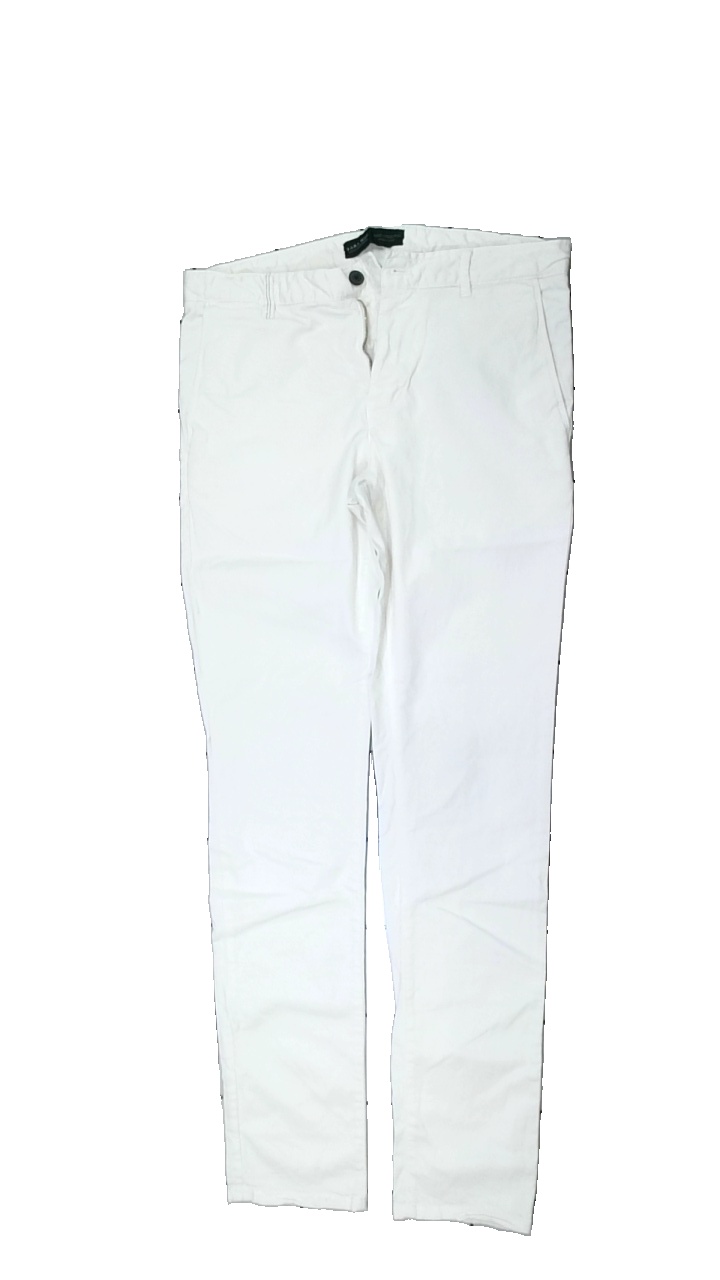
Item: Trousers (Men)
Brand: Zara Man
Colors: White
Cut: Regular
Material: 100% cotton
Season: All
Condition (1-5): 4
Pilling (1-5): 5
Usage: Reuse
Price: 50-100